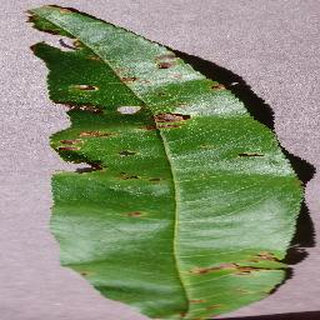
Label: peach_bacterial_spot